Robert Katzmann

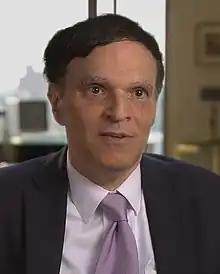
Katzmann in 2017

Robert Allen Katzmann (April 22, 1953 – June 9, 2021) was a United States circuit judge of the United States Court of Appeals for the Second Circuit. He served as chief judge from September 1, 2013, to August 31, 2020.